P. & D. Colnaghi & Co.

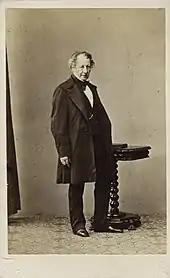

Colnaghi's impending retirement to Italy was postponed when his son Martin sued both his father and his brother Dominic in 1824. The settlement of the lawsuit left Martin with the old shop. Martin became bankrupt in 1832 and 1843, and died in 1851, but his son Martin Henry Colnaghi, continued the separate business in Pall Mall.